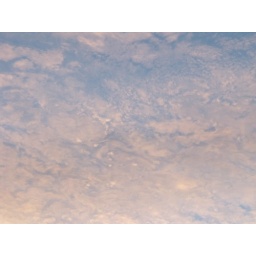
complex patterns in the high thin pink cloud